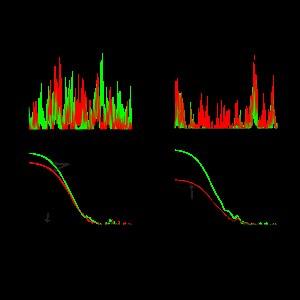
La spectroscopie de corrélation croisée de fluorescence a été introduite en 1994 par Eigen et Rigler et appliquée expérimentalement en 1997 par Petra Schwille. Il s'agit essentiellement d'une extension de la méthode de spectroscopie de corrélation de fluorescence consistant à utiliser deux molécules de couleurs distinctes, au lieu d'une seule. En d'autres termes, les fluctuations d'intensité verte et rouge de molécules distinctes sont corrélées si les particules marquées vert et rouge se déplacent ensemble dans un volume confocal prédéfini. En conséquence, la SCCF permet de mesurer avec une haute sensibilité les interactions moléculaires indépendamment du taux de diffusion. Il s'agit d'un progrès important, dû au fait que le taux de diffusion ne dépend que faiblement de la taille du complexe moléculaire.